The Globalization of World Politics

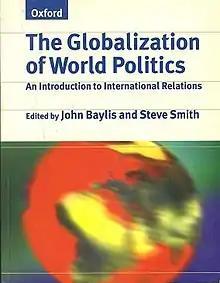
First edition

The Globalization of World Politics: An Introduction to International Relations is an introduction to international relations (IR) and offers comprehensive coverage of key theories and global issues. Edited by John Baylis, Patricia Owens, and Steve Smith. It has nine editions, first published in 1997, in this book leading scholars in the field introduce readers to the history, theory, structures, and key issues in IR, providing students with an ideal introduction and a constant guide throughout their studies.